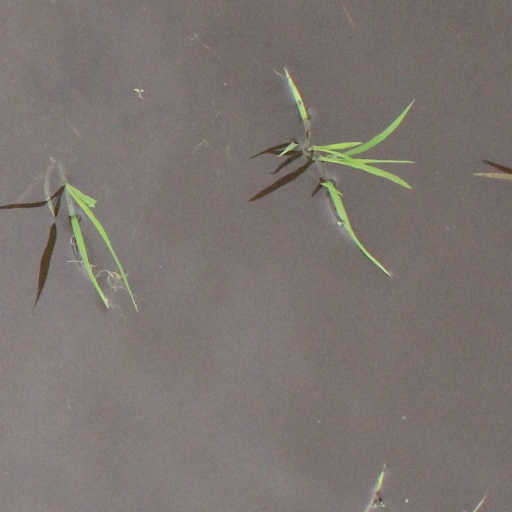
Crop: rice